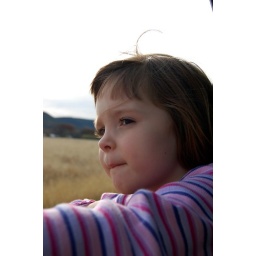
hanging out the car window in anticipation